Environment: real
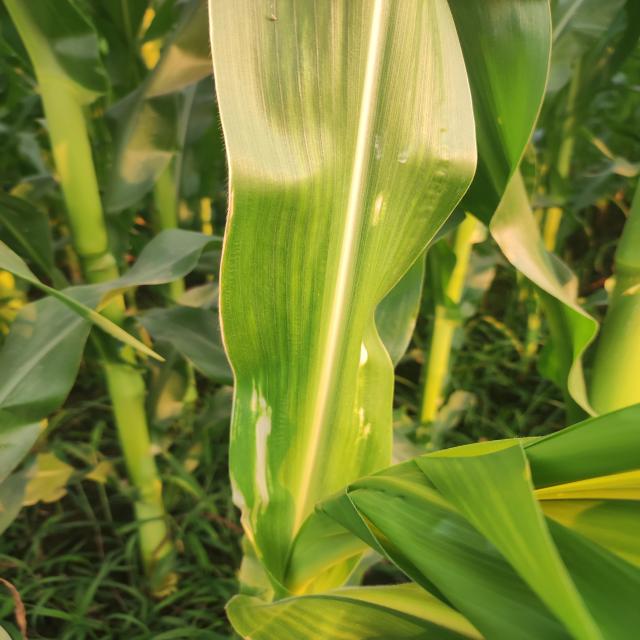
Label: northern_corn_leaf_blight